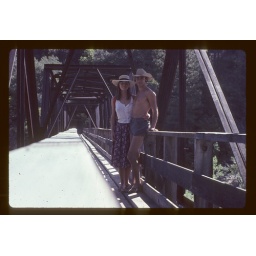
The hat is back, two hats in fact- summer '80